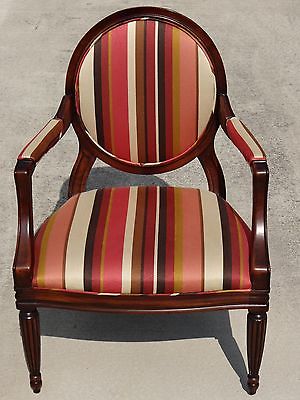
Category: chair